Albert de Meuron

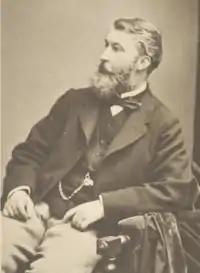
Albert de Meuron

Albert de Meuron (13 August 1823, Neuchâtel - 20 March 1897, Neuchâtel) was a Swiss landscape, genre, portrait and history painter associated with the Düsseldorf School.